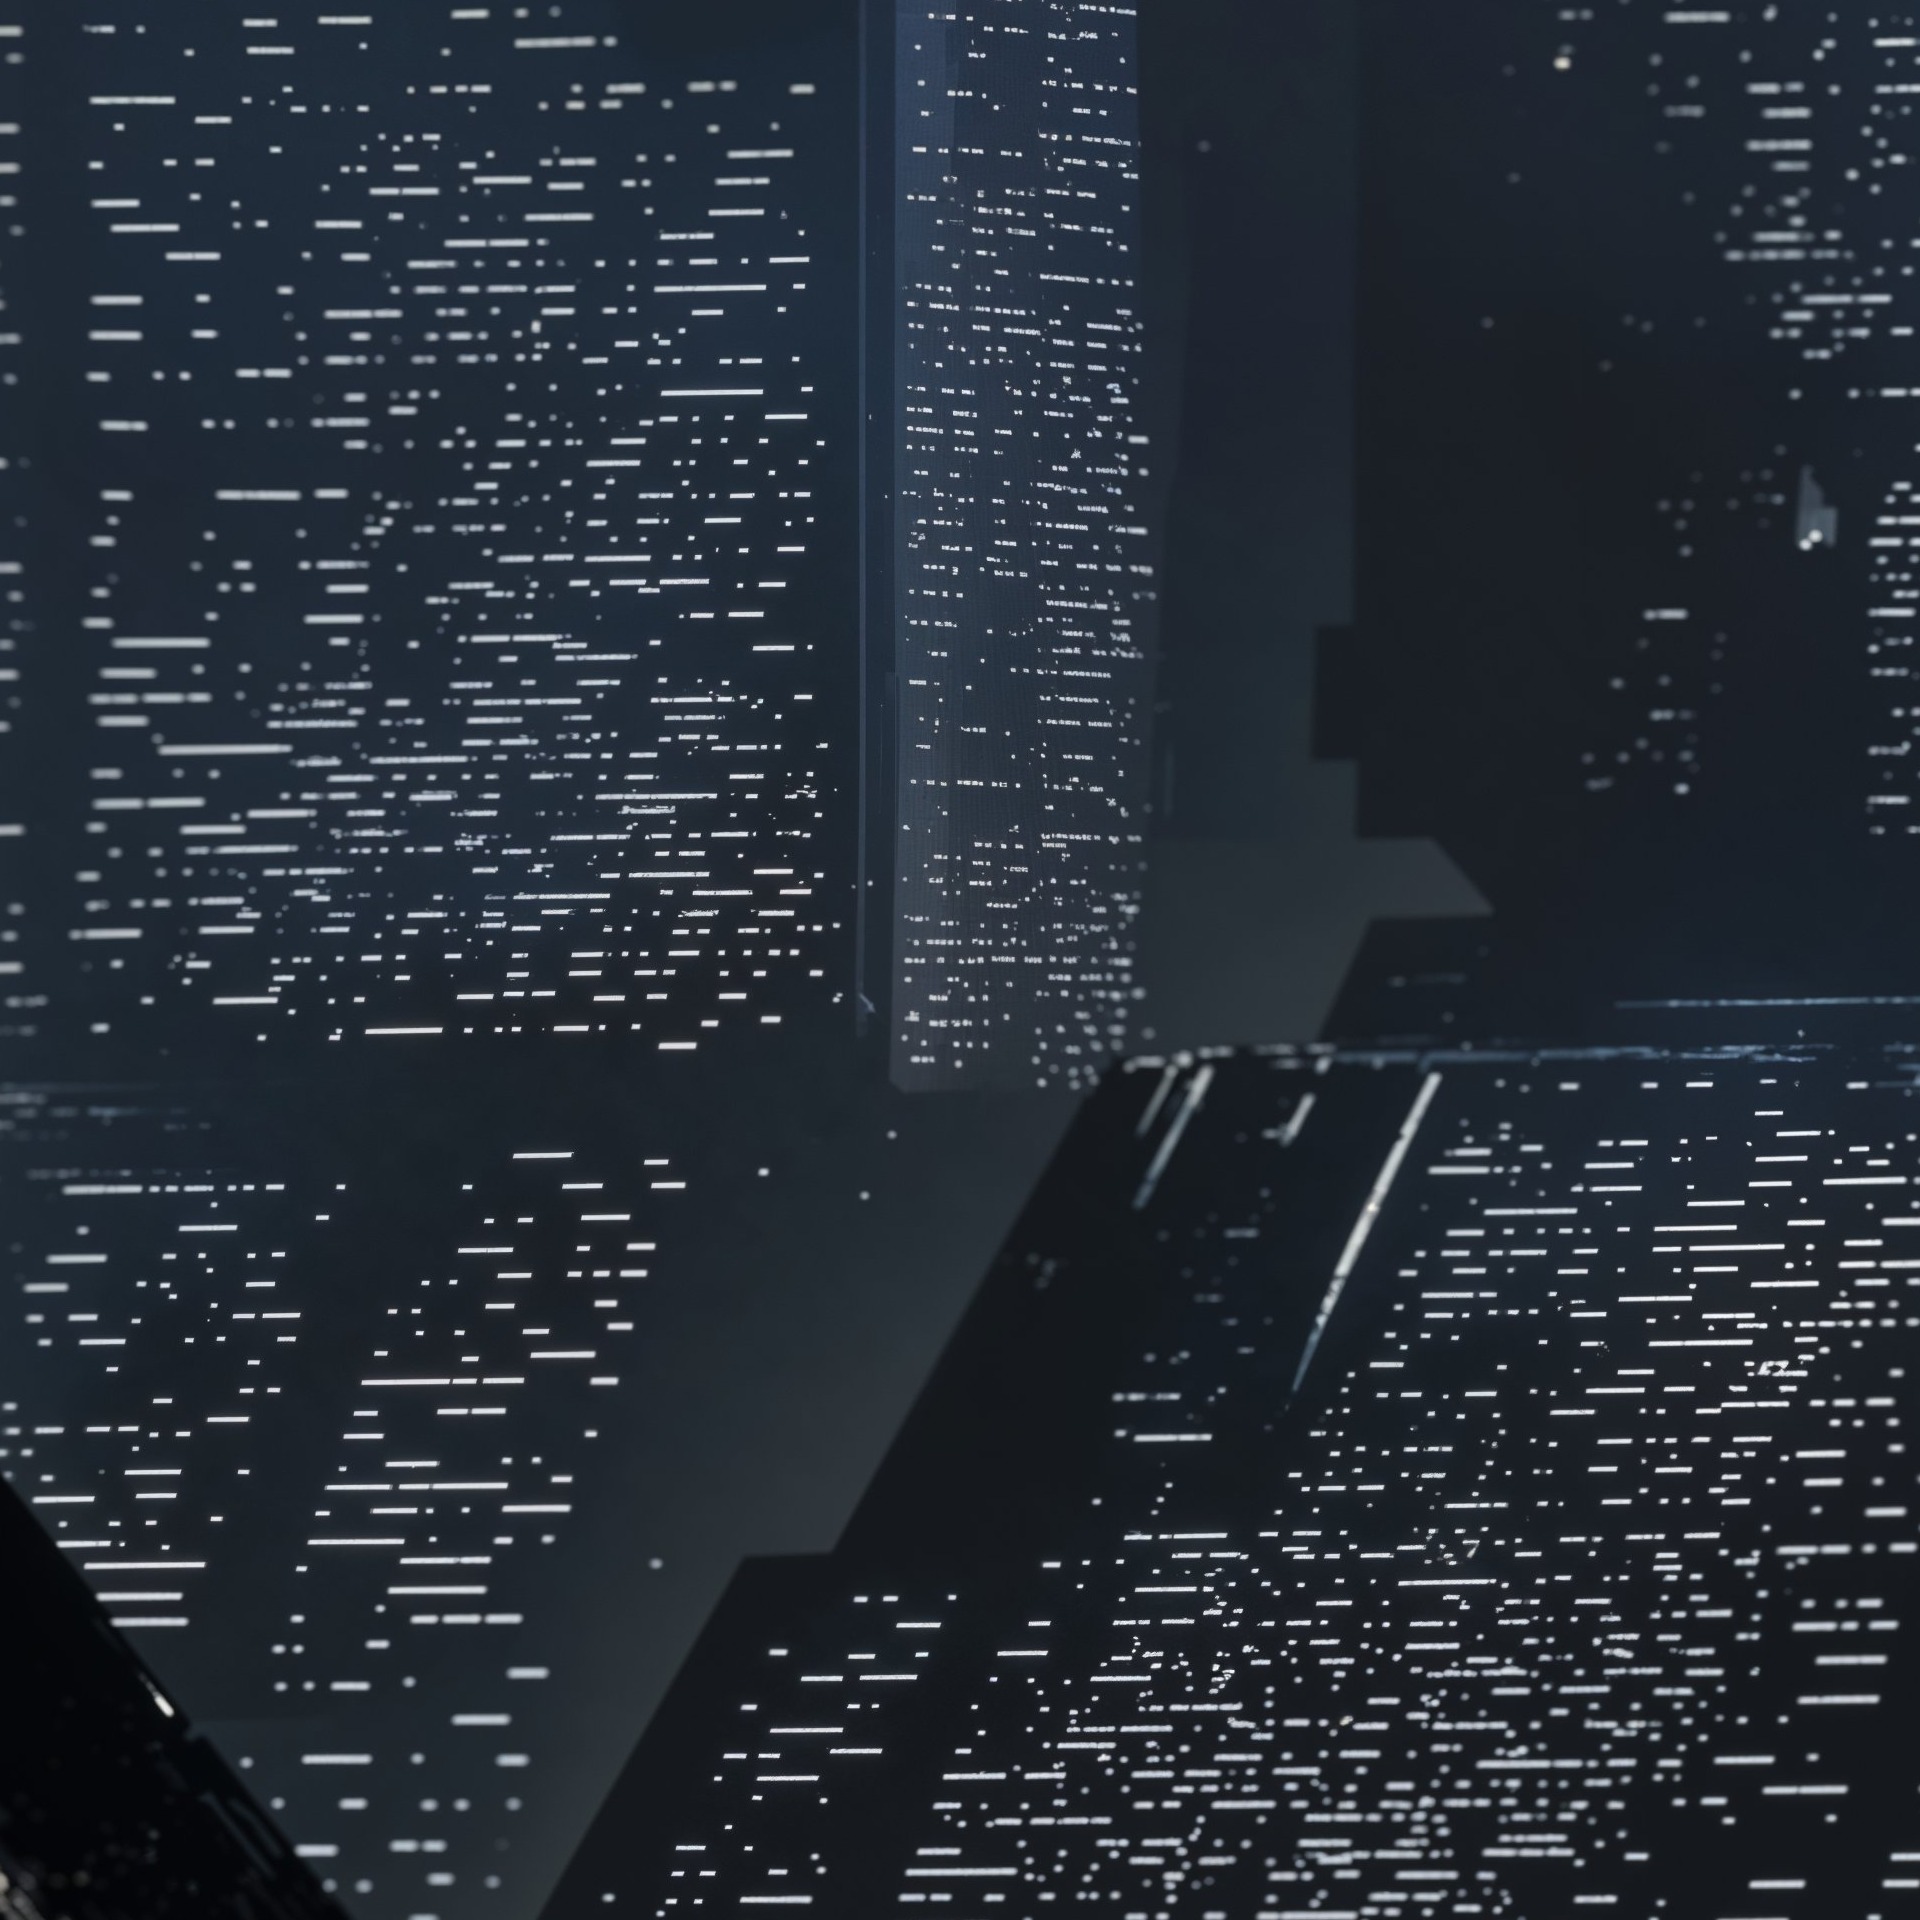
미적 점수 (1~10점): 1